Drum case

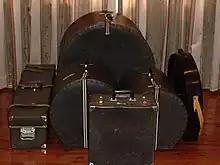
A five-piece drum kit in hard drum cases

A drum case is a piece of luggage used by drummers and percussionists to transport their instruments, hardware, and accessories. Hard drum cases may be made of vulcanized fiber, molded plastic, or plywood, while soft drum cases may be made of nylon, cordura, or polyester. Generally, hard cases are lined inside with fleece or foam lining and offer better protection than soft cases.